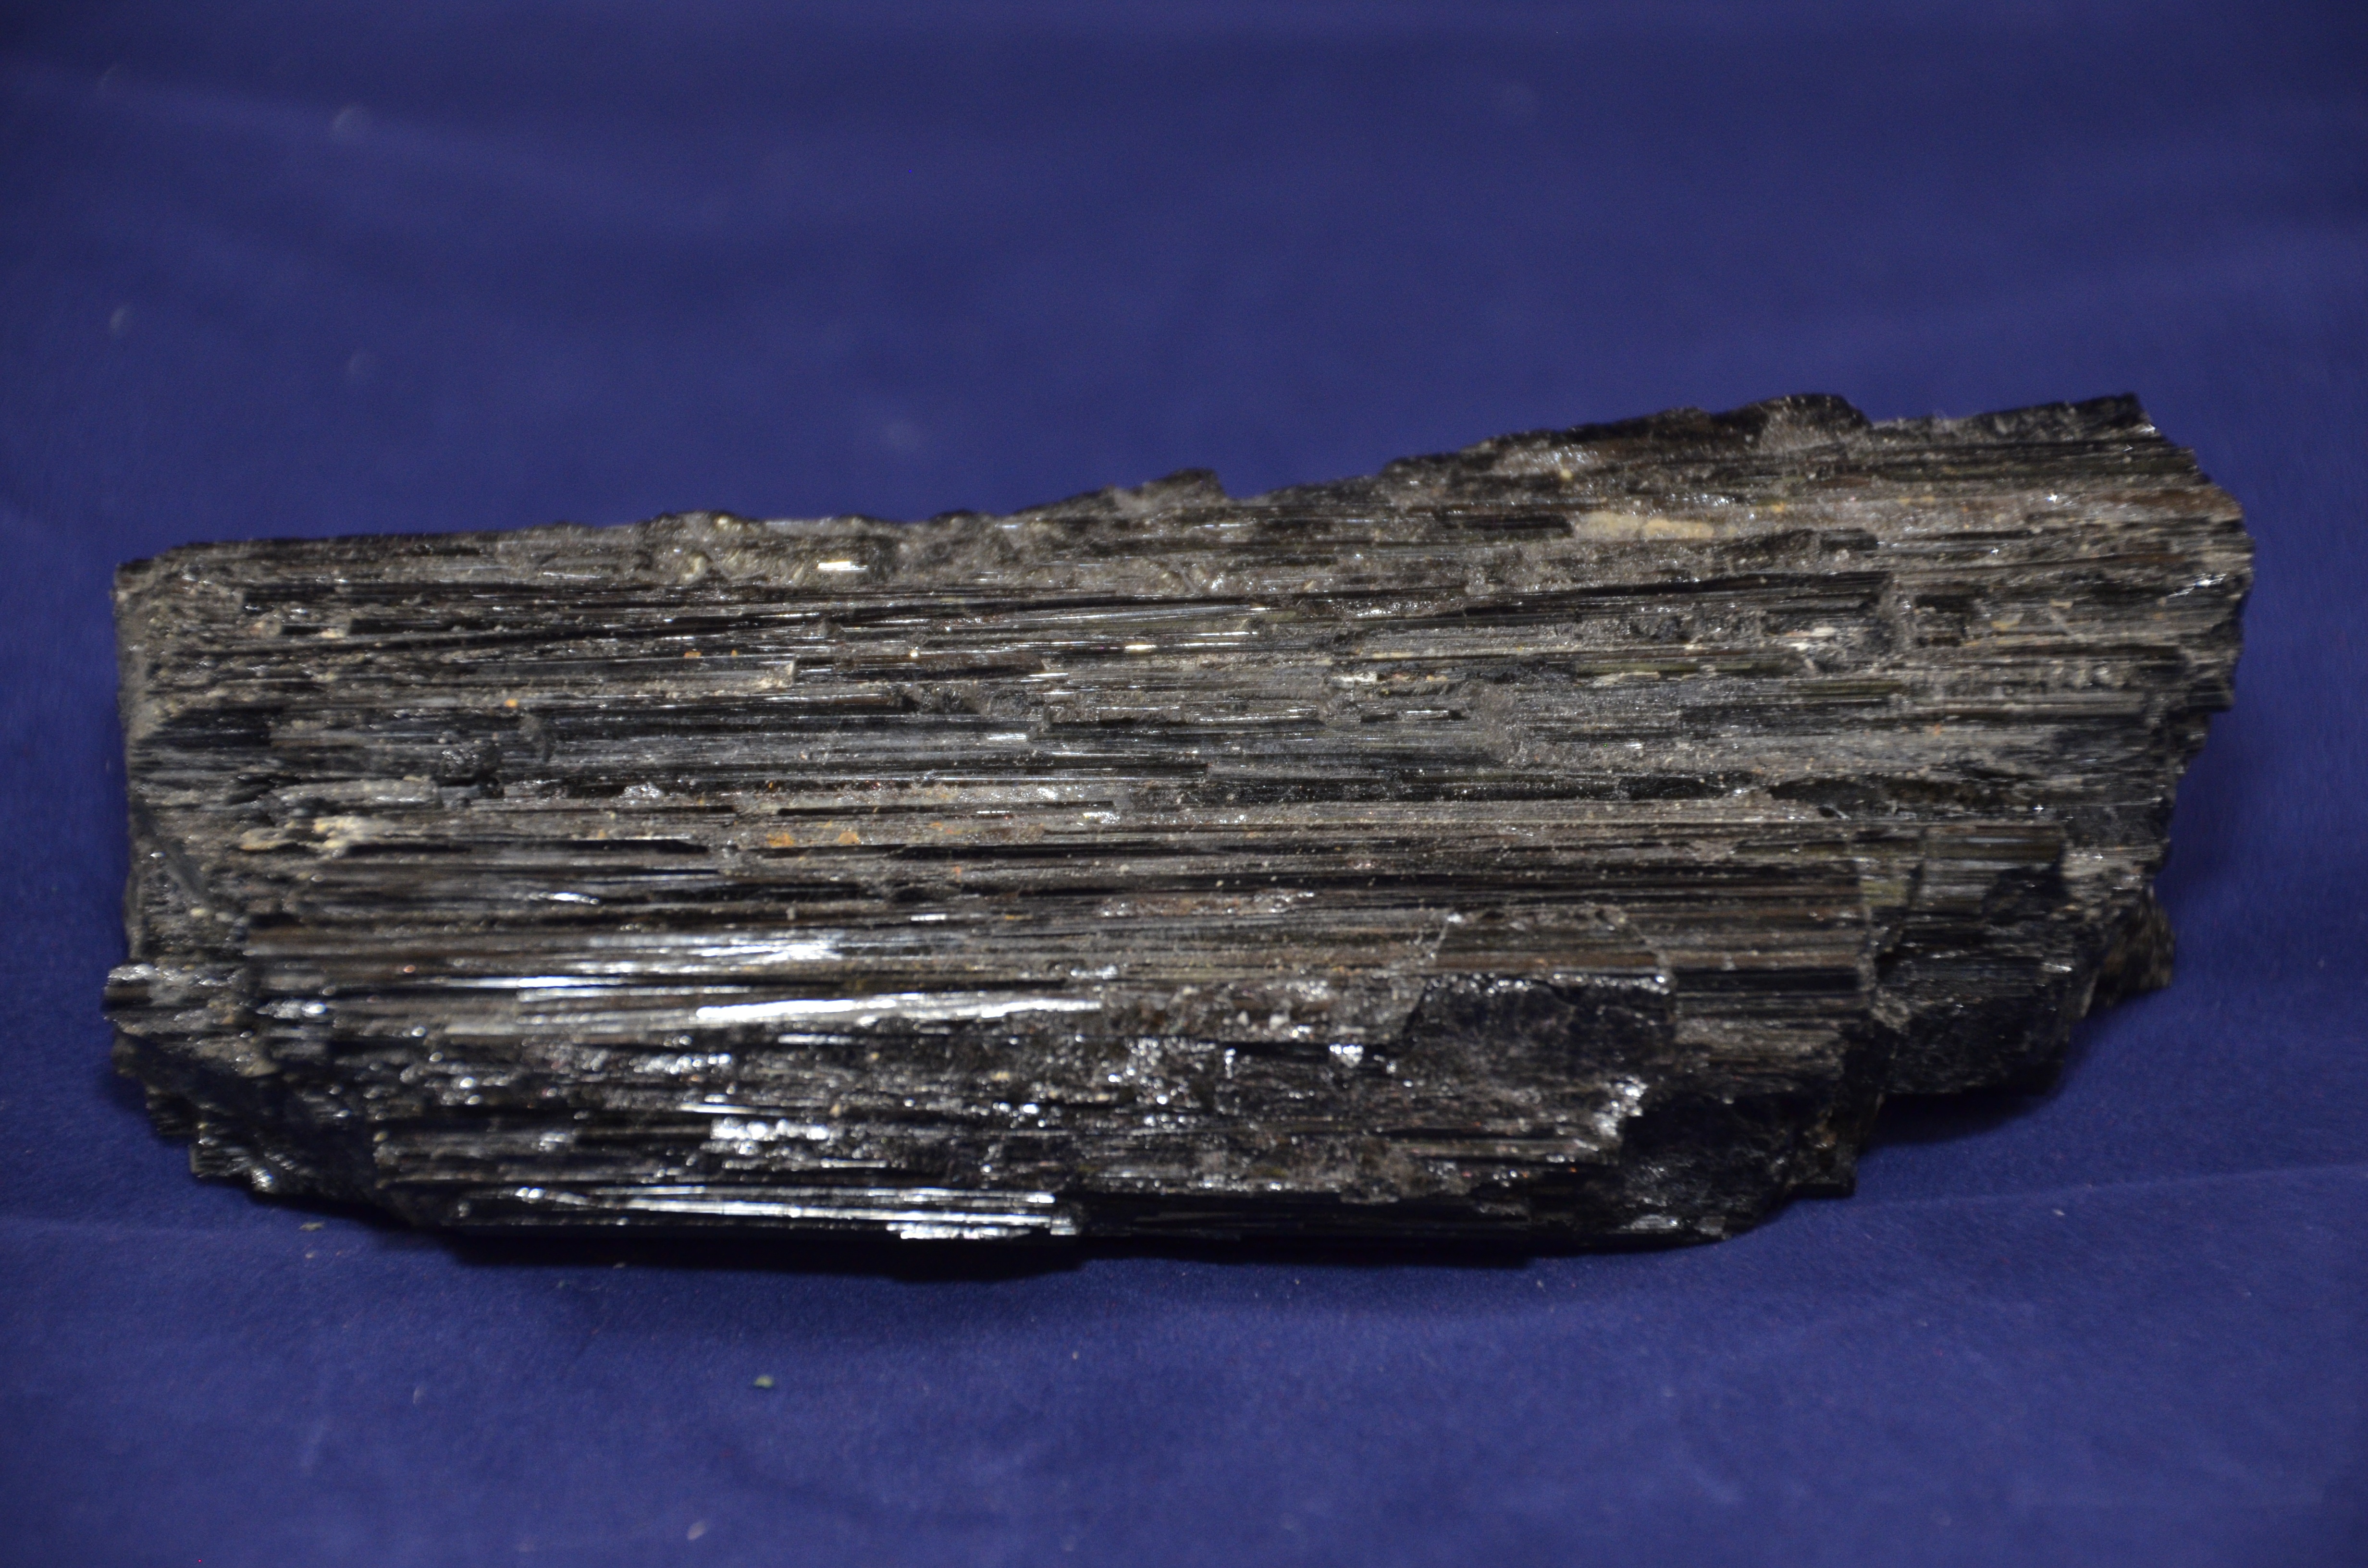
rock, wood, stone, rough, medicine, material, energy, decorative, raw, crystal, mineral, specimen, healer, black tourmaline